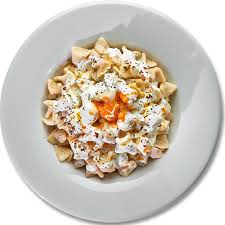
Yemek: manti